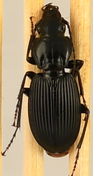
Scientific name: Pterostichus lachrymosus
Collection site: Mountain Lake Biological Station NEON (MLBS), plot MLBS_001